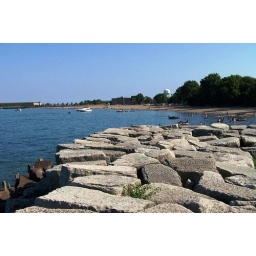
The rock wall off Kennedy Park in Kenosha Wisconsin